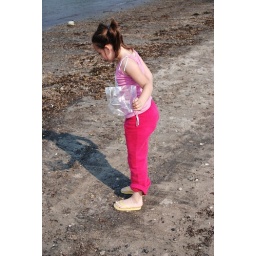
Hazy day at Willard beach in South Portland, Maine due to the Canadian forest fires up in Quebec.